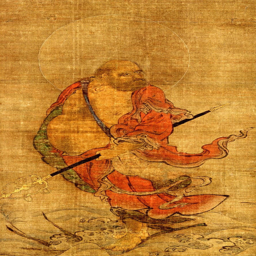
person crossing river on person .